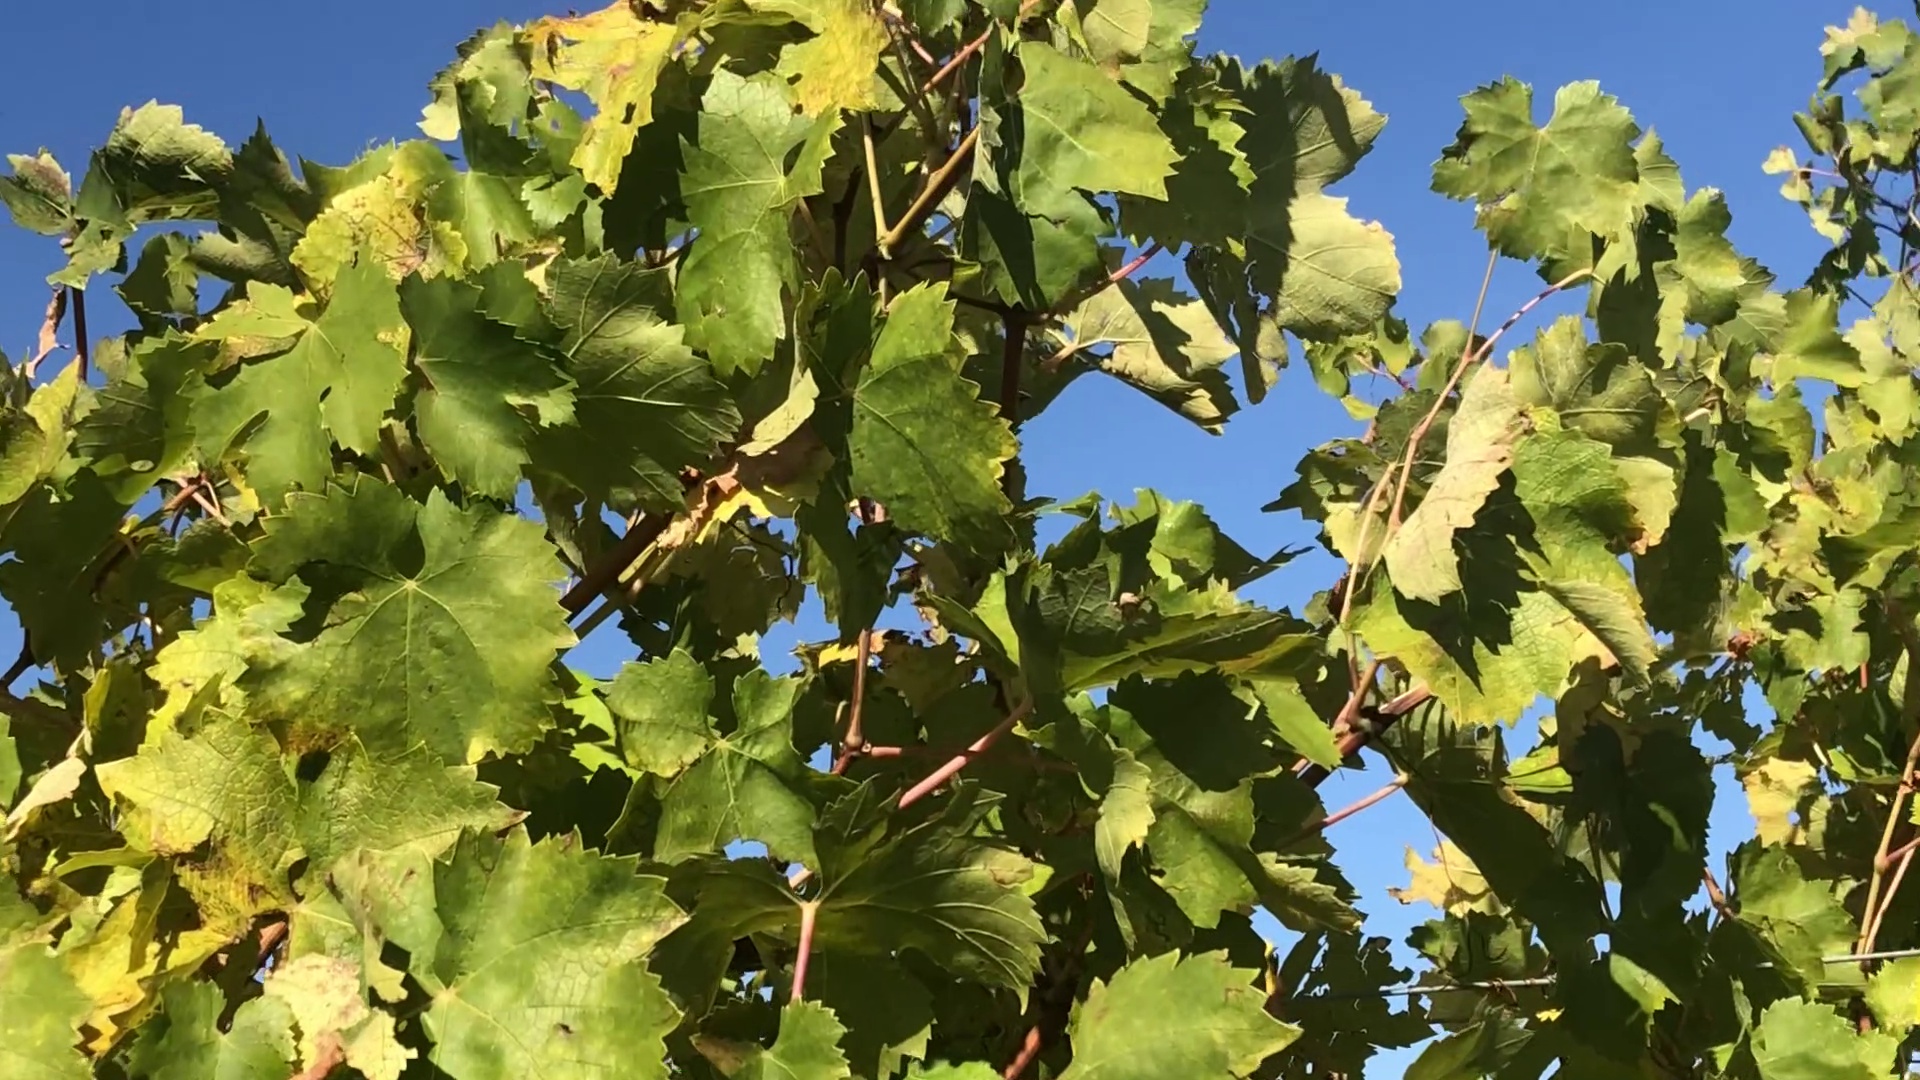
Label: healthy